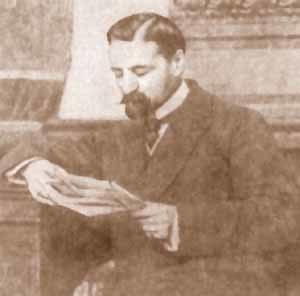
Le prince Serge Volkonski, ou Wolkonsky né Sergueï Mikhaïlovitch Volkonski le 4 mai 1860 au château de Fall dans le gouvernement d'Estland et mort le 25 octobre 1937 à Hot Springs, près de Richmond aux États-Unis, est un aristocrate russe devenu administrateur des théâtres impériaux et critique de théâtre.